Great Eighteen Chorale Preludes

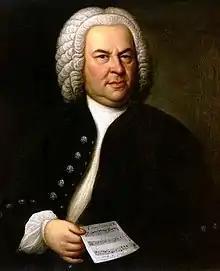
Johann Sebastian Bach, 1746

The Great Eighteen Chorale Preludes, BWV 651–668, are a set of chorale preludes for organ prepared by Johann Sebastian Bach in Leipzig in his final decade (1740–1750), from earlier works composed in Weimar, where he was court organist. The works form an encyclopedic collection of large-scale chorale preludes, in a variety of styles harking back to the previous century, that Bach gradually perfected during his career. Together with the Orgelbüchlein, the Schübler Chorales, the third book of the Clavier-Übung and the Canonic Variations, they represent the summit of Bach's sacred music for solo organ.